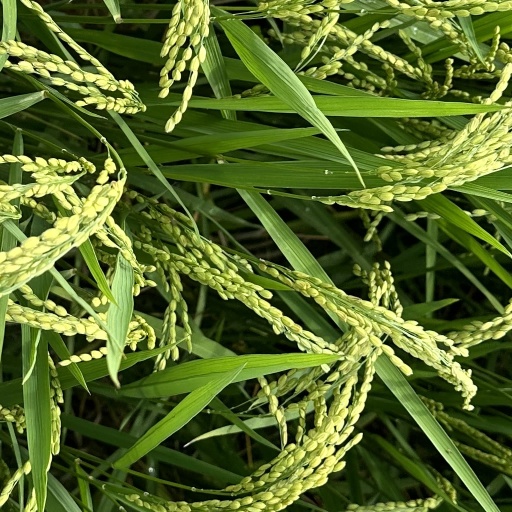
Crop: rice